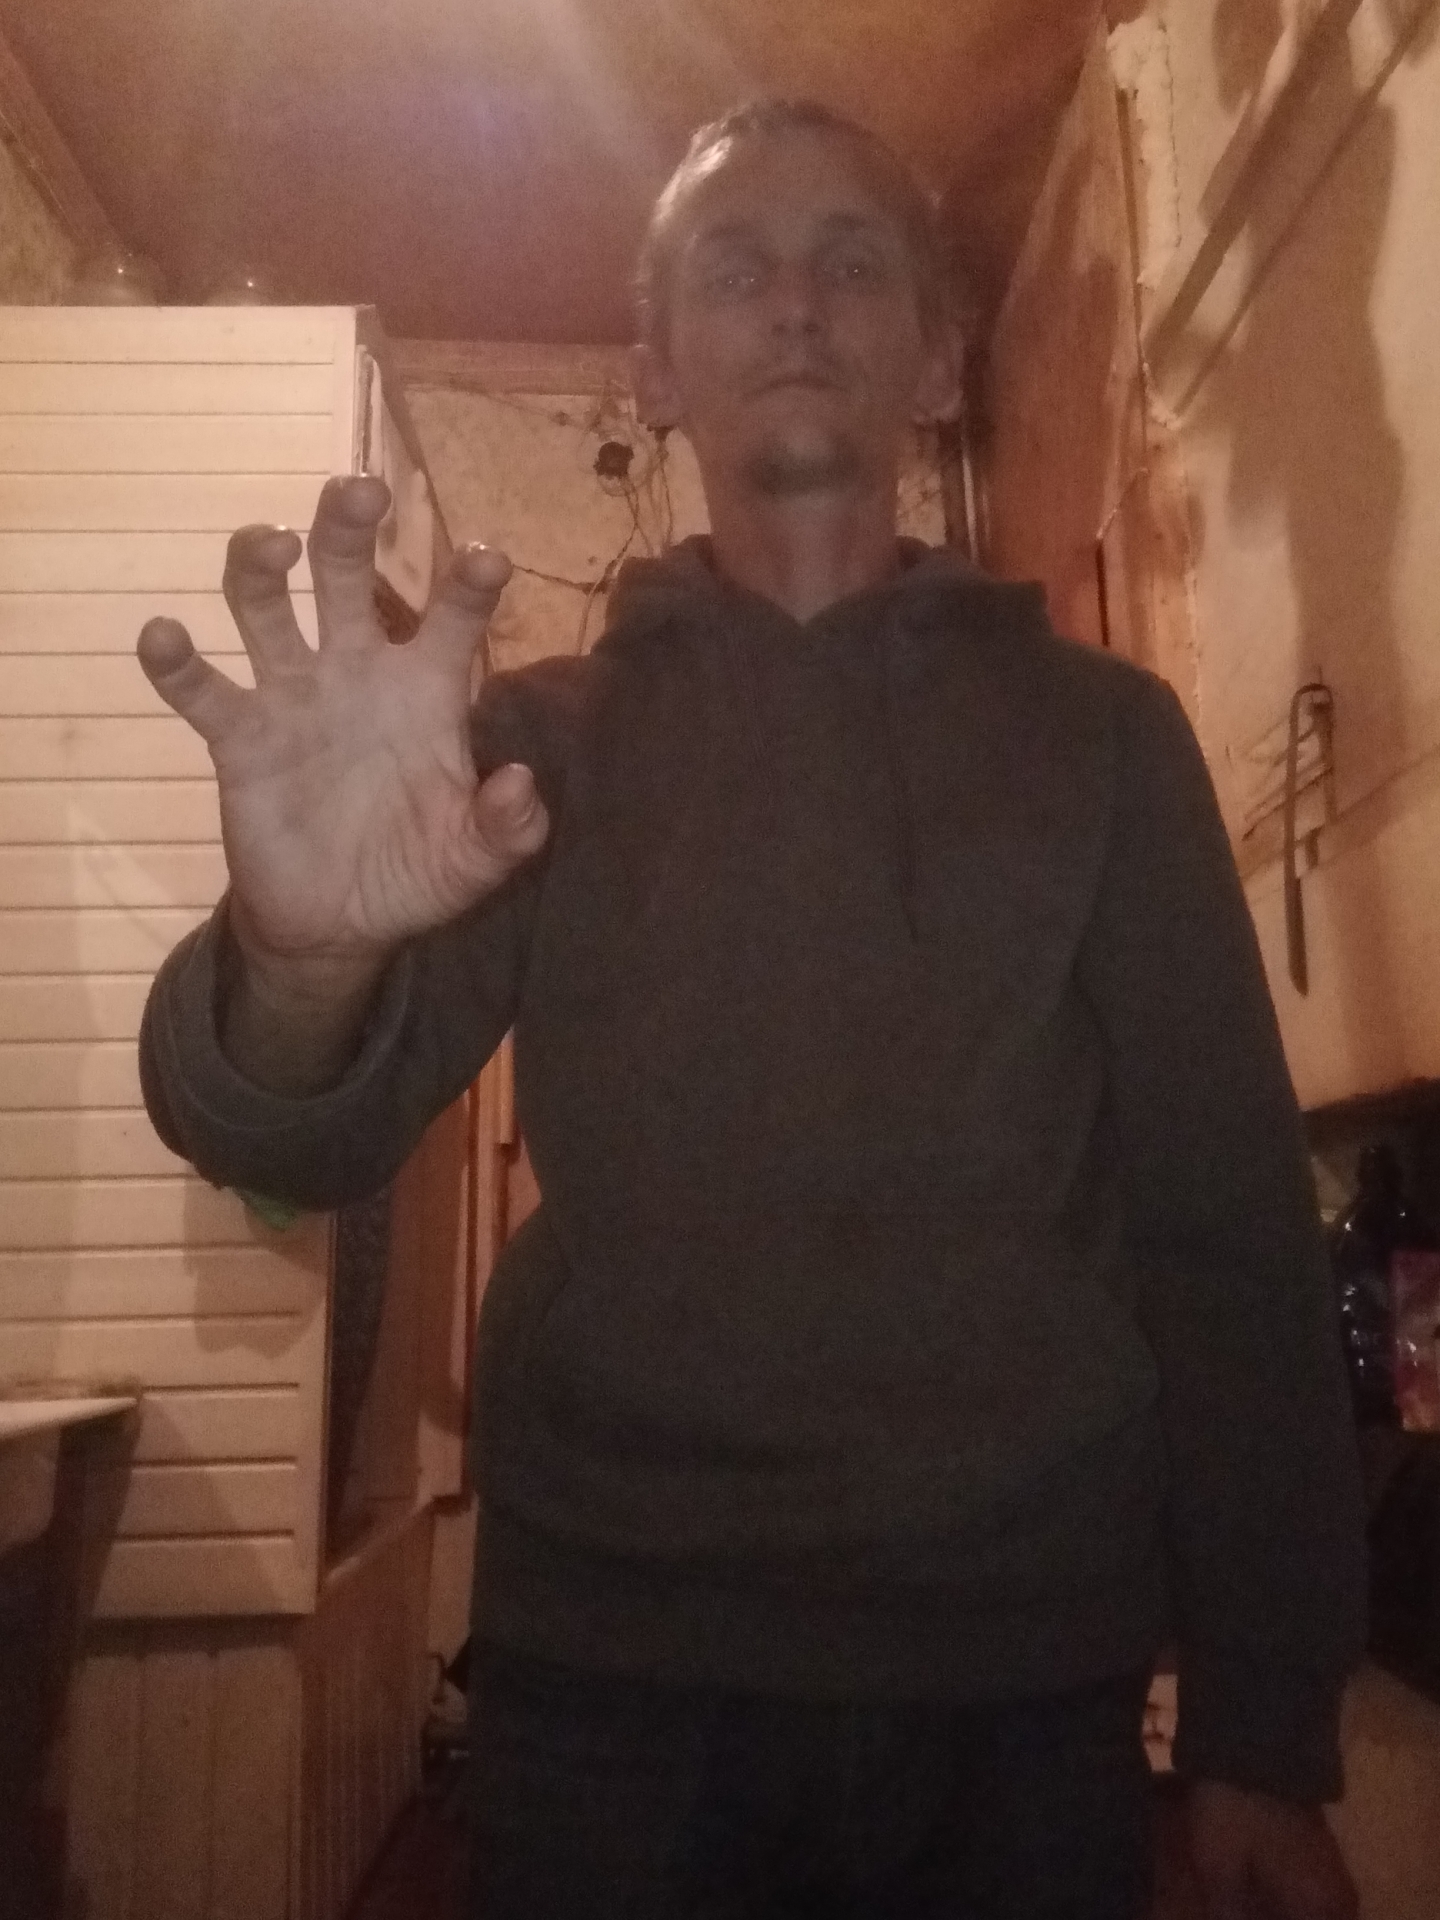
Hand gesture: grabbing